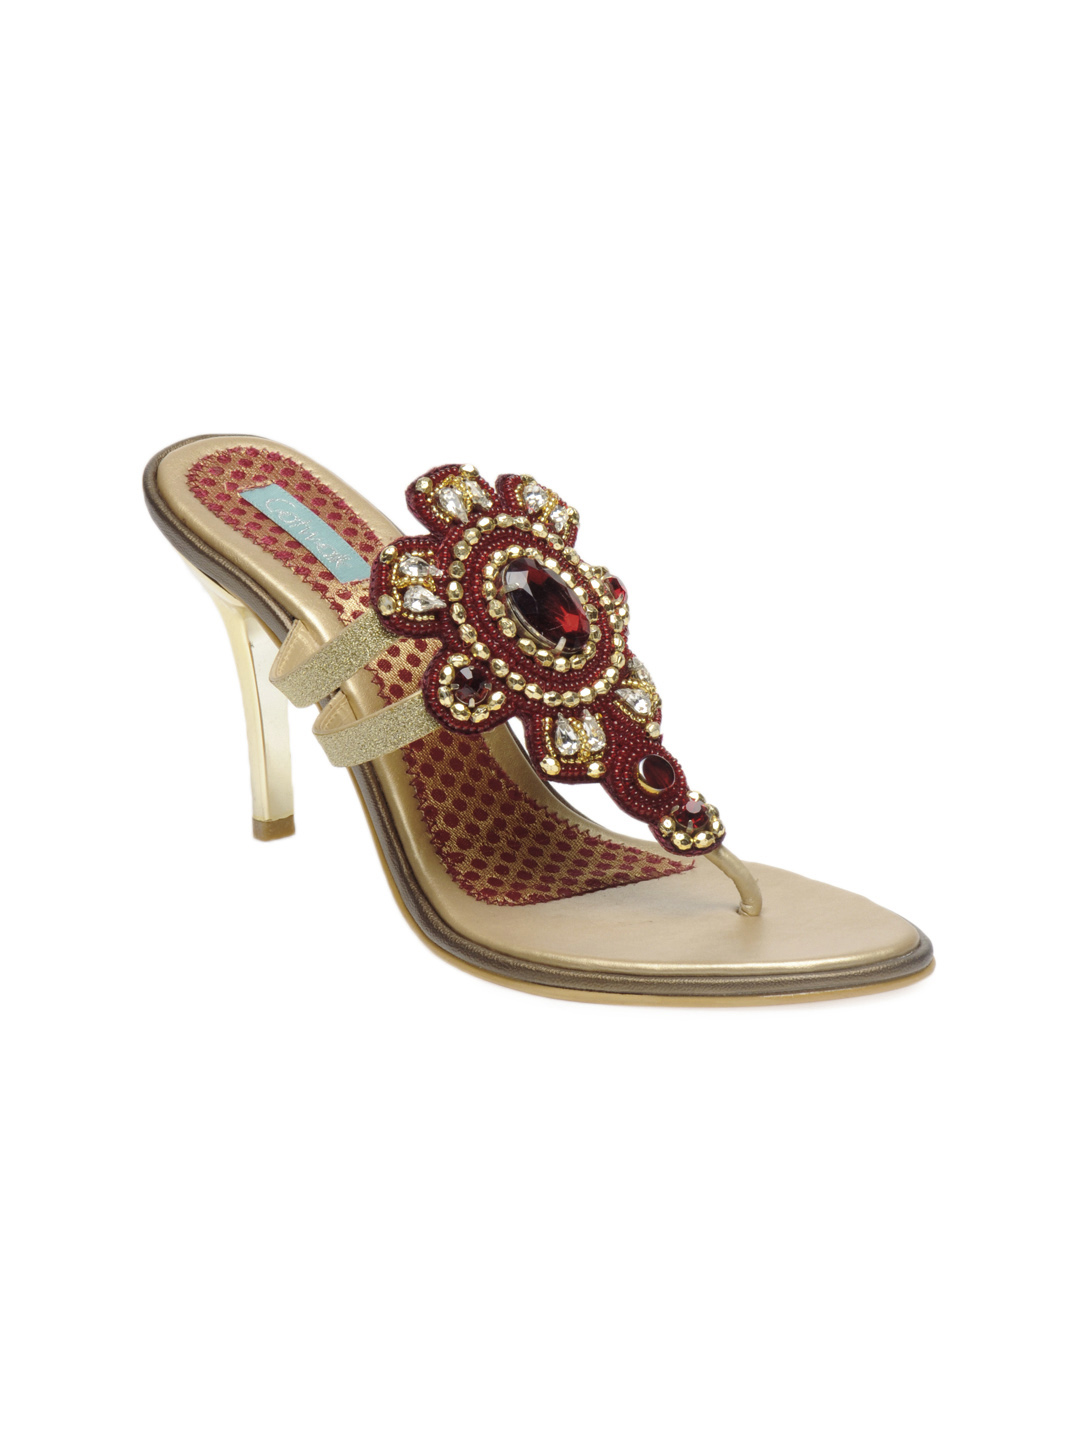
Catwalk Women Red Heels
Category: Footwear / Shoes / Heels
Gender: Women
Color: Red
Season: Winter 2015
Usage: Ethnic